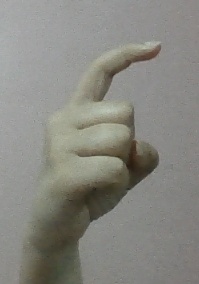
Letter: ra